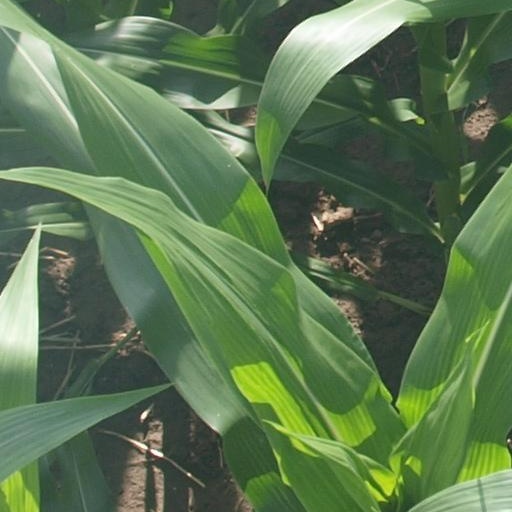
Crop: maize; corn